Revolutionary Insurgent Army of Ukraine

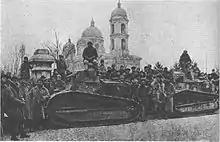
French soldiers, mixed with civilians and White Army soldiers, during the allied intervention in 1919.

With the Central Powers having pulled out of Ukraine, in December 1918, the Allies led an intervention on the side of Anton Denikin's White movement, with 50,000 Allied troops landing at Odesa and being deployed throughout Southern Ukraine. The Ukrainian People's Republic controlled most of the remainder of Ukraine, but their forces were poorly equipped and isolated, opposed by the Allies, White and Red Russians alike. Caught between the Whites and the nationalists, the Makhnovists themselves had managed to capture a large amount of territory in Zaporizhzhia and Pryazovia. With the support of the local peasantry, their ranks were buffered by thousands of local insurgents, but they remained sorely lacking in arms and ammunition.